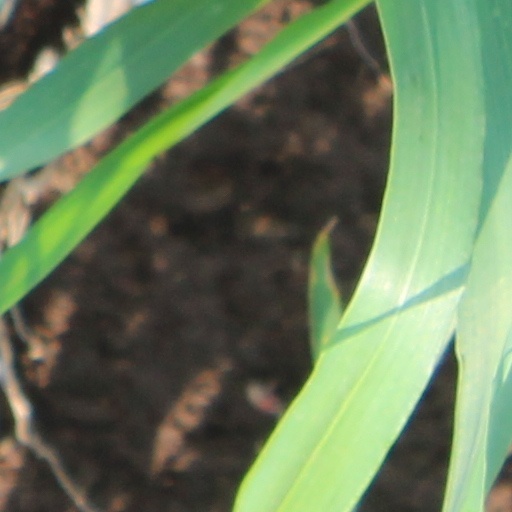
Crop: wheat